Adena C. E. Minott

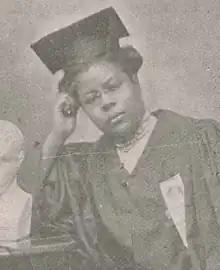
Adena C. E. Minott, from a 1911 newspaper

Adena Clothilda Eugenie Minott (born about 1879 – April 13, 1955) was a Jamaican-born American educator, writer, editor and consultant. She was the only Black woman to be a fellow of the American Institute of Phrenology.